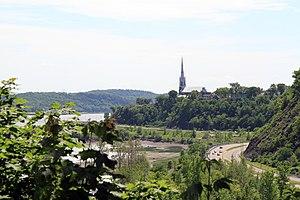
Vue du belvédère
Le site patrimonial de Sillery, anciennement connu sous le nom d'arrondissement historique de Sillery est territoire à vocation résidentiel et institutionnel situé dans l'arrondissement Sainte-Foy–Sillery–Cap-Rouge de Québec au Québec. Le site, qui fait 3,5 km de long comprend environ 350 bâtiments. Ils ont été bâtis dans des périodes variées, dont la maison des Jésuites pour le régime français, des maisons ouvrières du XIXᵉ siècle sur le chemin du Foulon et la côte de Sillery, des villas construite par les barons du bois au XIXᵉ siècle et des propriétés institutionnelles construite au tournant du XXᵉ siècle. Le site a été déclaré site patrimonial par le gouvernement du Québec en 1964.
Cette liste recense les biens du patrimoine immobilier de Québec inscrits au répertoire du patrimoine culturel du Québec. Pour le reste de la région de la Capitale-Nationale, voir Liste du patrimoine immobilier de la Capitale-Nationale.
Cet article recense les lieux patrimoniaux de Québec inscrit au répertoire des lieux patrimoniaux du Canada, qu'ils soient de niveau provincial, fédéral ou municipal.